Ploning

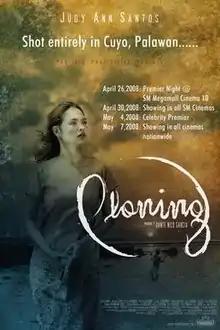
Theatrical Poster

Ploning is a 2008 Philippine romantic family drama film directed by Dante Nico Garcia, who won Best Director at the 2008 Asian Festival of First Films. Based on a popular Cuyonon song of the same title about a girl's hidden feelings, the film stars Judy Ann Santos in the title role. Filming was done in the municipality of Cuyo in Palawan, Garcia's hometown. The film was the official entry of the Philippines for Best Foreign Language Film at the 81st Academy Awards.